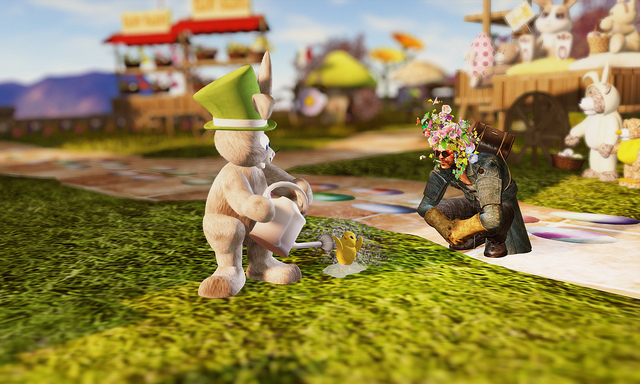
user: Given an image and a question. Answer the question in a short answer. Question: What holiday is it? Short Answer:
assistant: easter